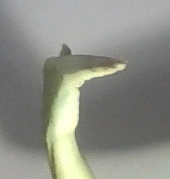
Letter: khaa